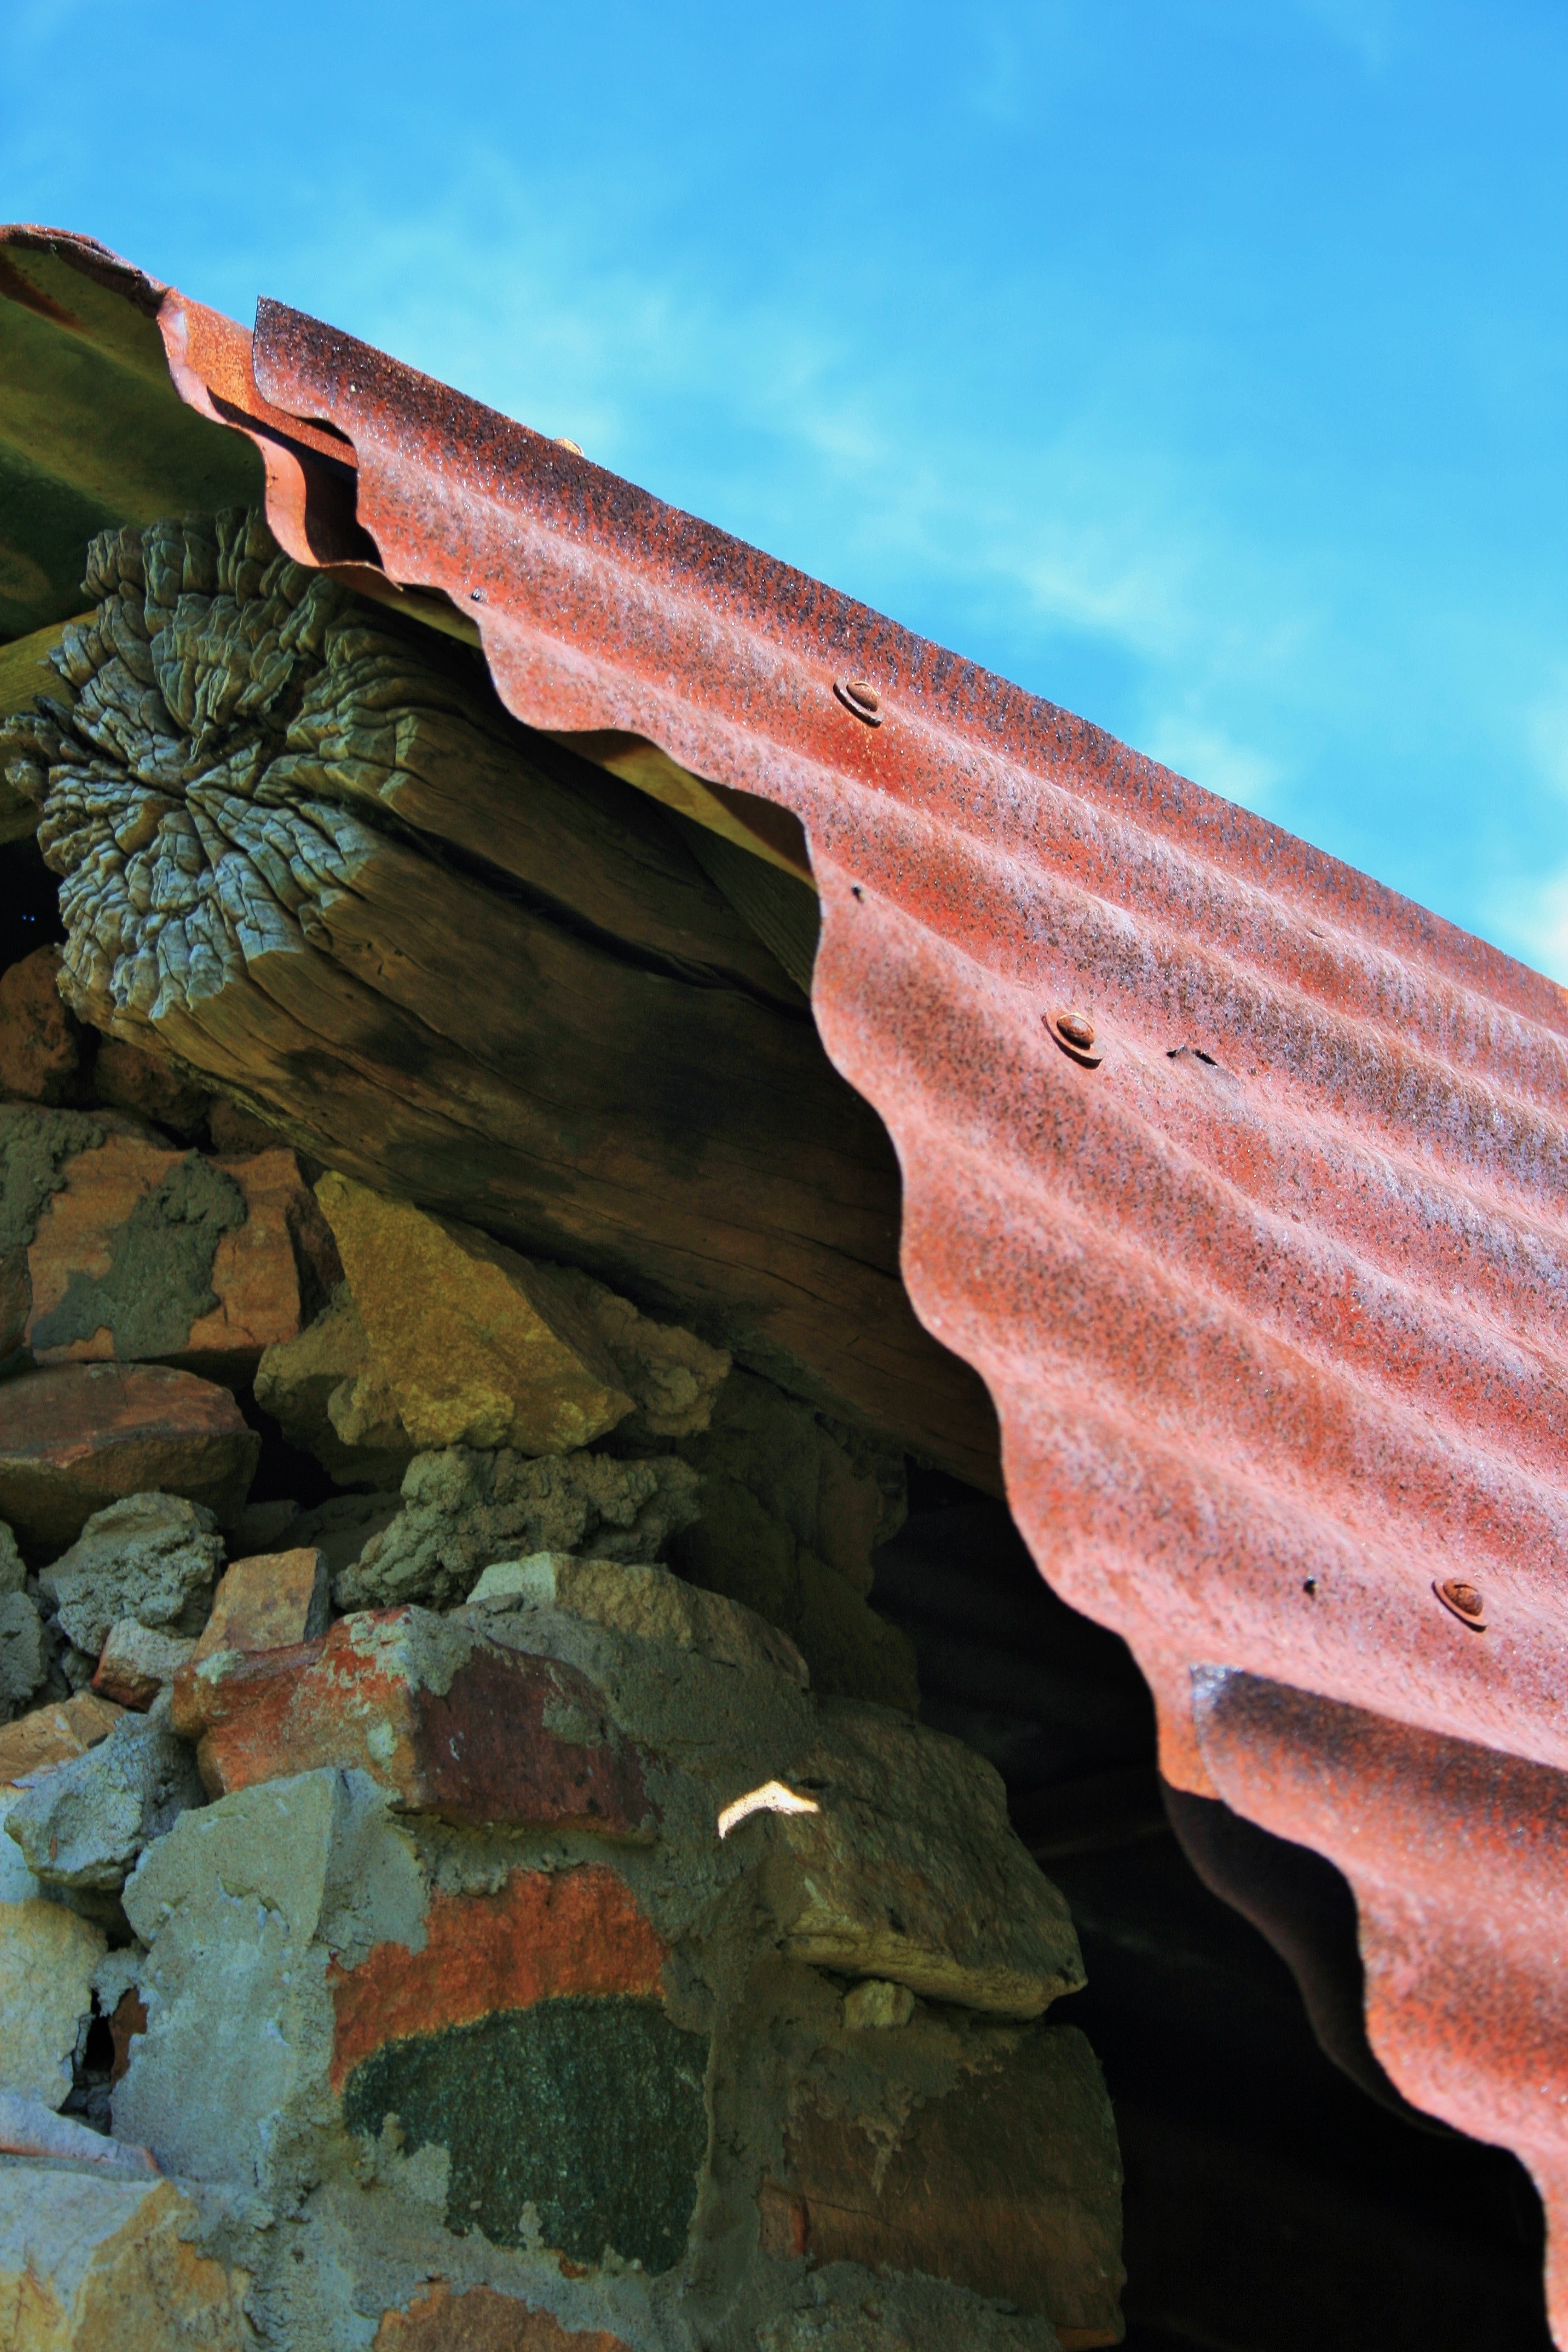
nature, rock, wood, leaf, roof, building, formation, cliff, arch, reflection, red, terrain, material, falling, stones, geology, ruins, walls, rusted, crumbling, plates, pretoria, willem prinsloo, agriculture farm